Aloys Nong

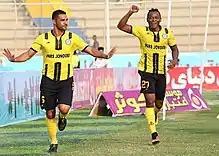
Aloys Nong and Michael Umaña in F.C. Pars Jonoubi.

Nong signed for Iranian club Foolad in the middle of the 2014–2015 season and played in the AFC Champions League with the team. At the end of the season he left the club and signed with Naft Tehran. Nong scored on 21 September 2015 in a 2–1 loss against Esteghlal at the famous Azadi Stadium. He was sold by Naft midway through the season because of financial issues.